Yugoslavism

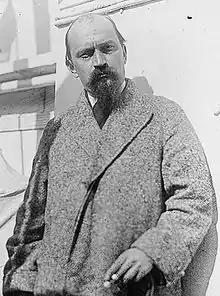
Ivan Meštrović was nicknamed the "Prophet of Yugoslavism" for of his contribution to the 1911 International Exhibition of Art in Rome.

Before the end of 1934, Prince Paul, the head of the three-person regency, compelled the JNS government to resign. The united opposition contested the 1935 election running against the JNS Prime Minister, Bogoljub Jevtić. The JNS list won, but the opposition threatened to boycott the Assembly because of electoral fraud determined by foreign observers. In response, Prince Paul replaced Jevtić with Milan Stojadinović. In one of his early speeches as prime minister, Stojadinović announced his intention to negotiate a settlement of what came to be called the Croatian question, but nothing specific was done in that respect until the 1938 election. The united opposition, led by Maček, won 45% of the votes coming behind Stojadinović's Yugoslav Radical Union (JRZ). However, the opposition won 78% and 82% of votes in Littoral and Sava banovinas (roughly corresponding to Croatian lands) respectively.